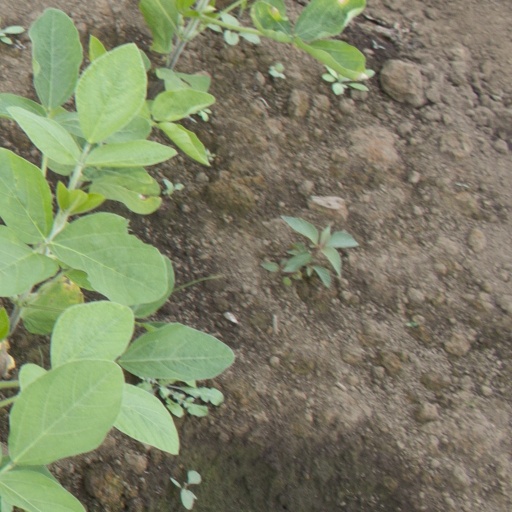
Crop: soybean